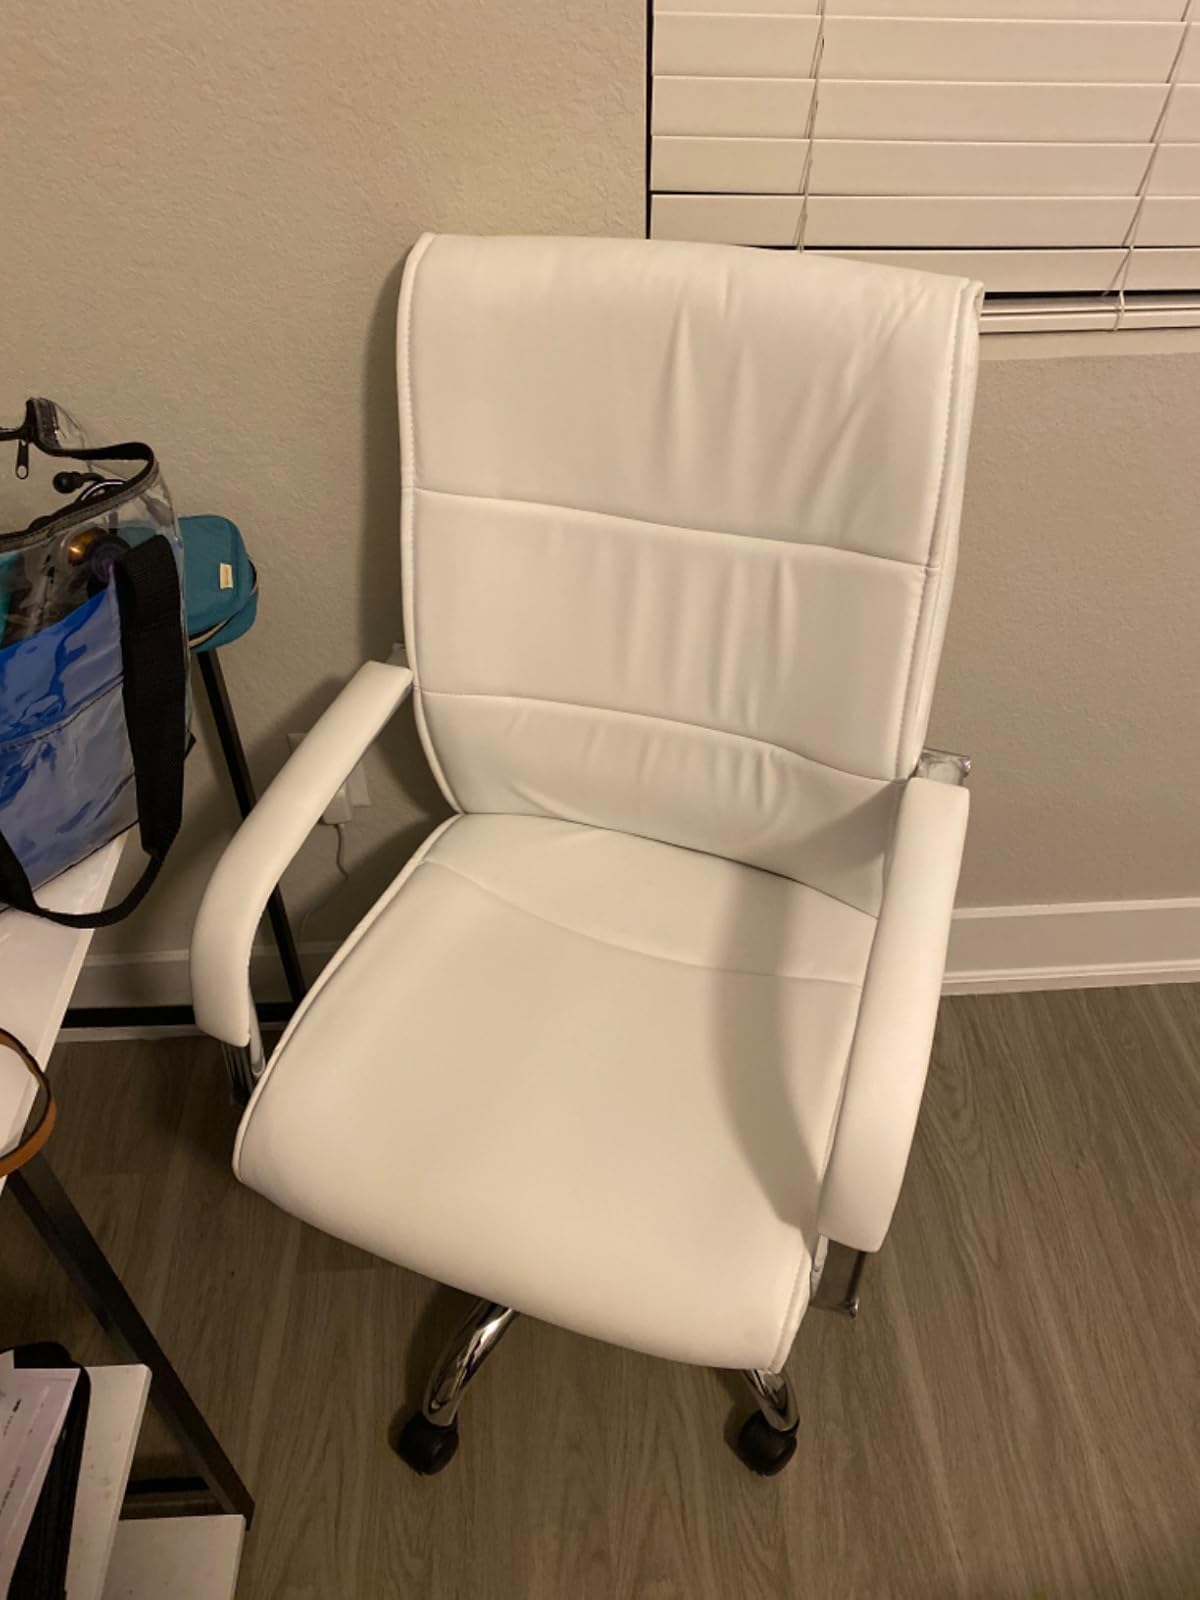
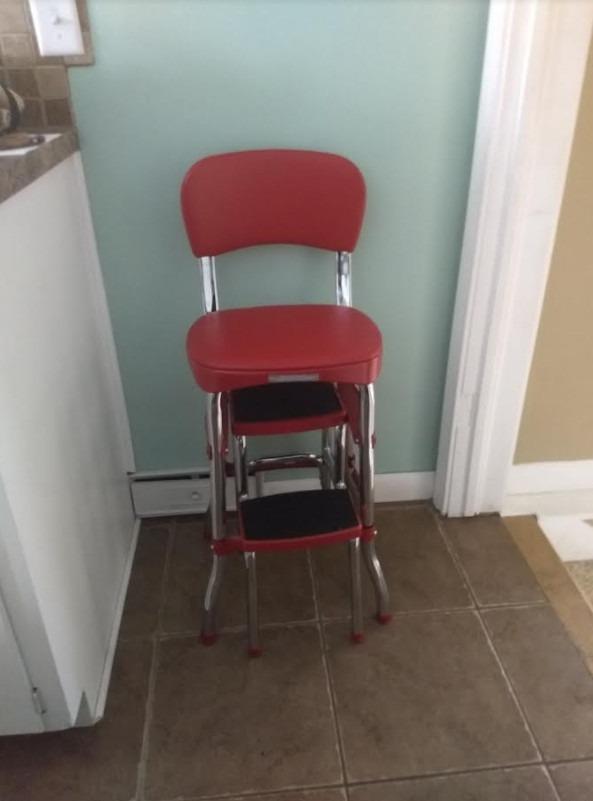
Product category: items_chair
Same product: no